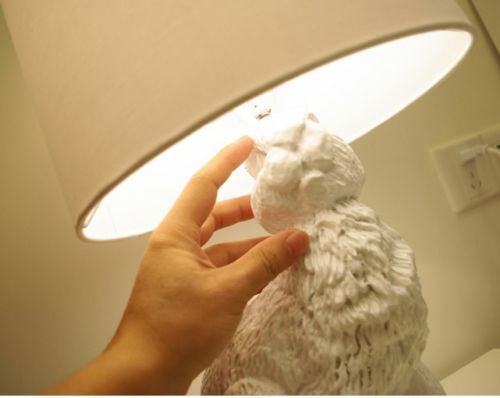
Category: lamp